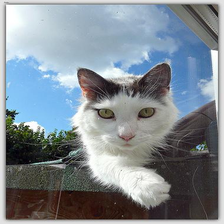
Species: cat
Breed: Maine Coon